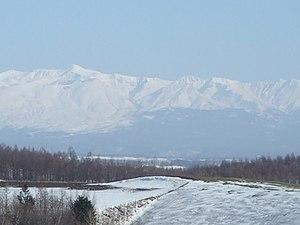
Le mont Kamihorokamettoku est une montagne culminant à 1 920 m d'altitude dans le groupe volcanique Tokachi sur l'île de Hokkaidō au Japon.